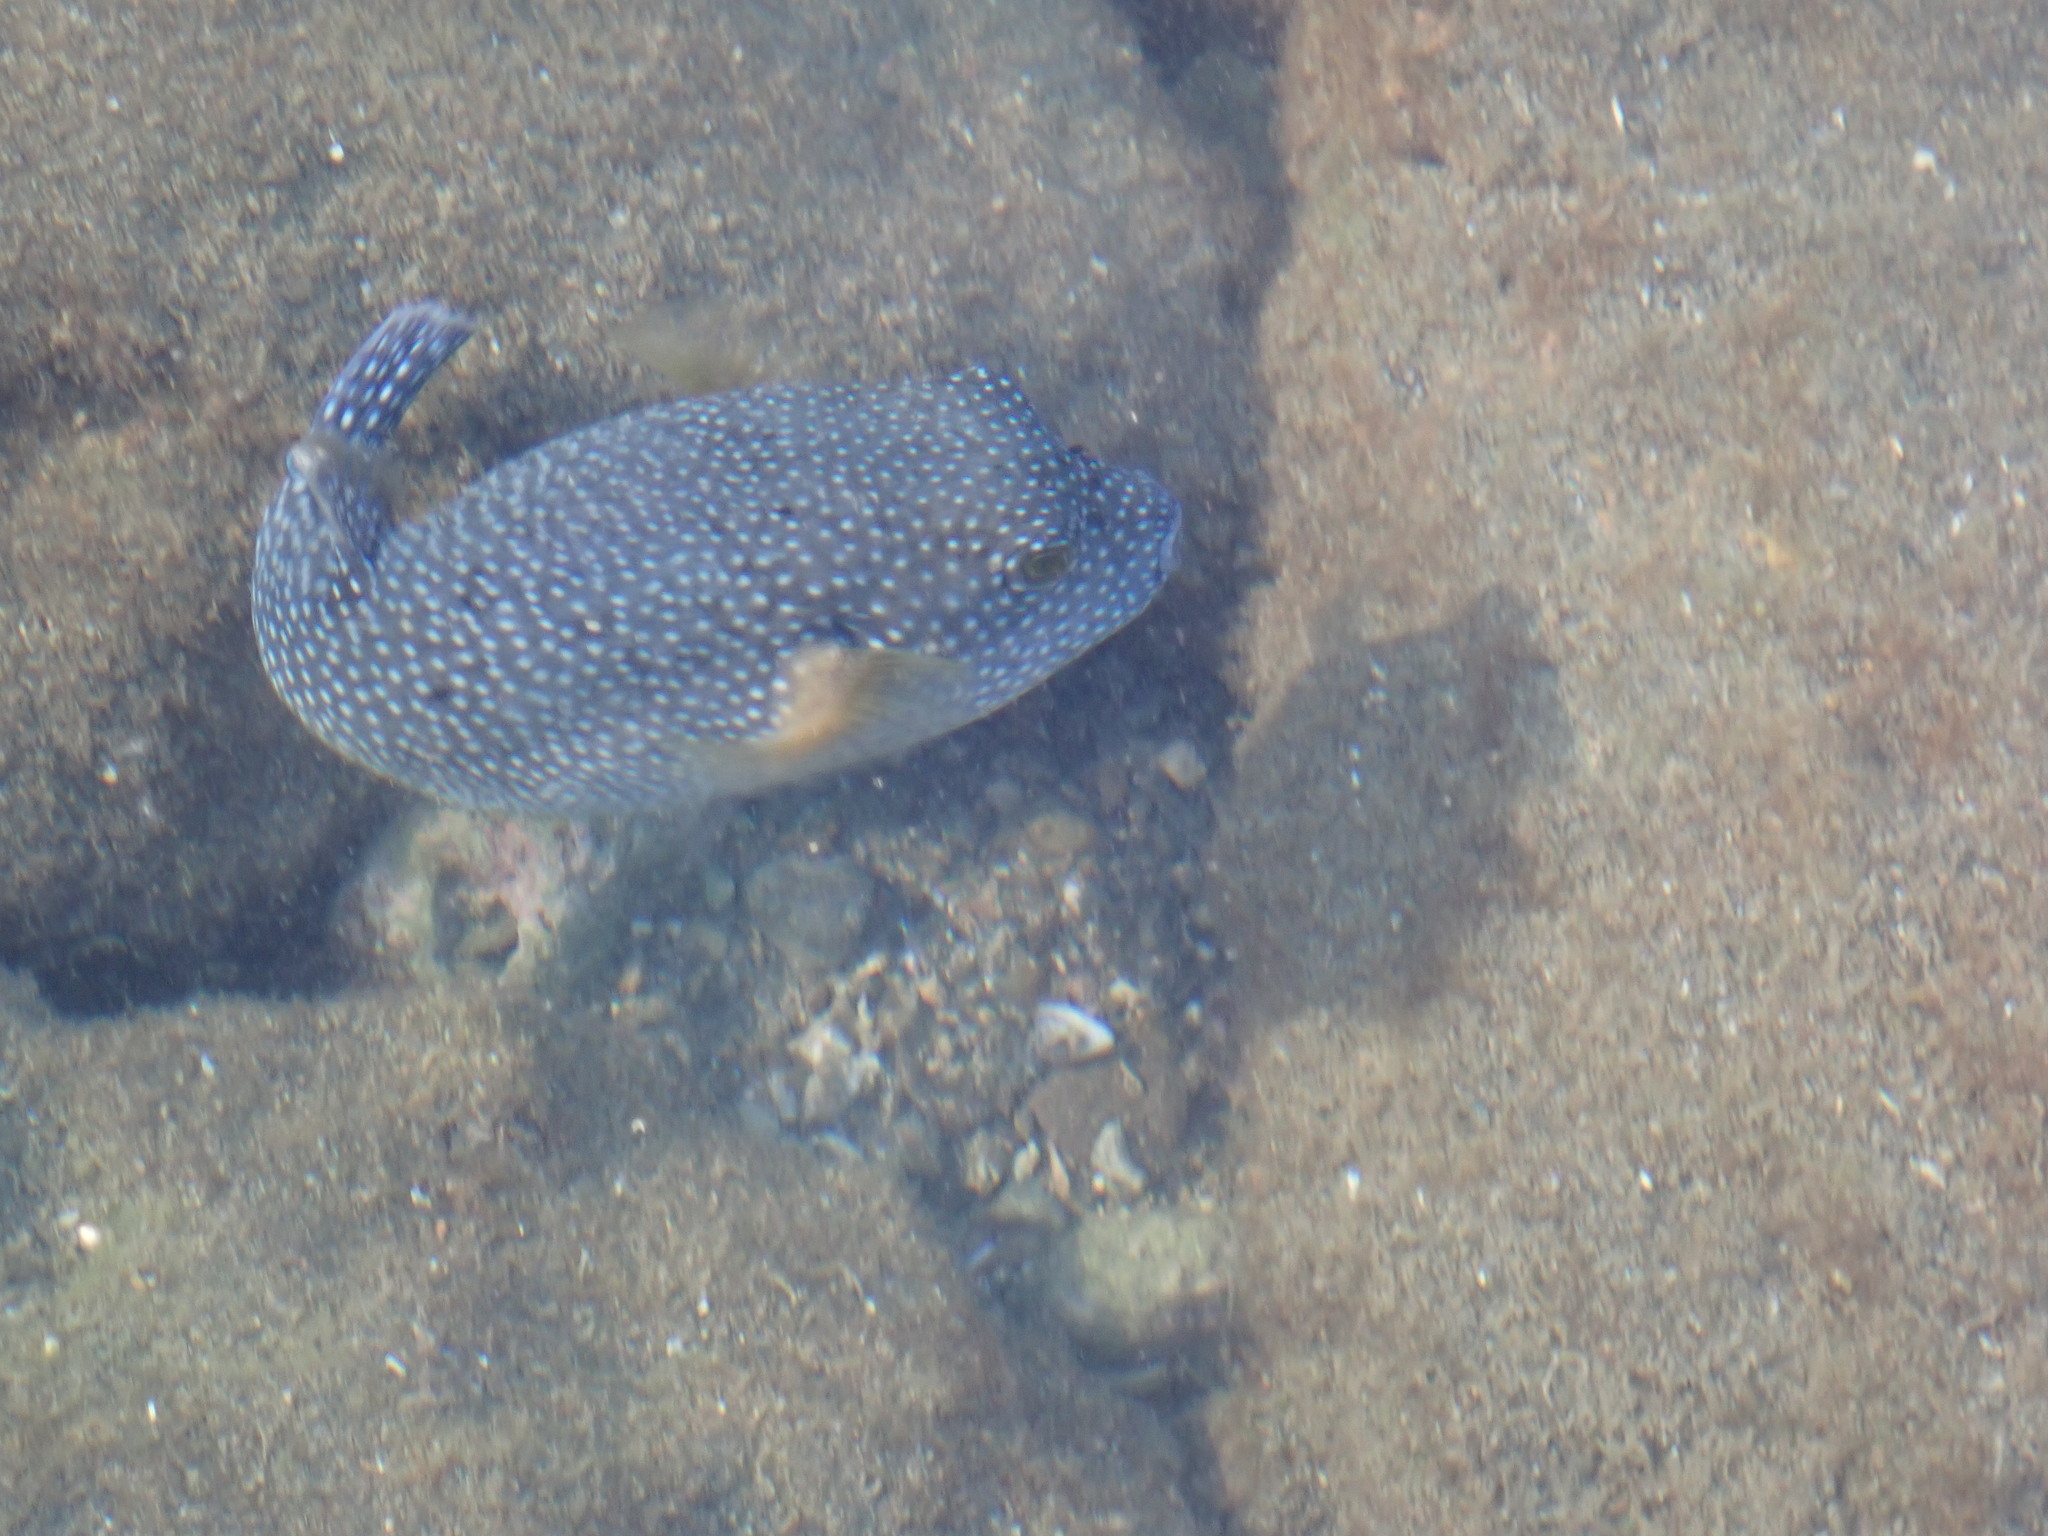
Arothron meleagris (Guineafowl Puffer)